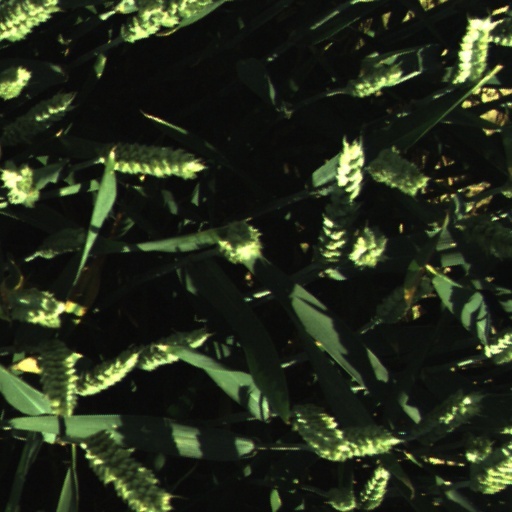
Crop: wheat